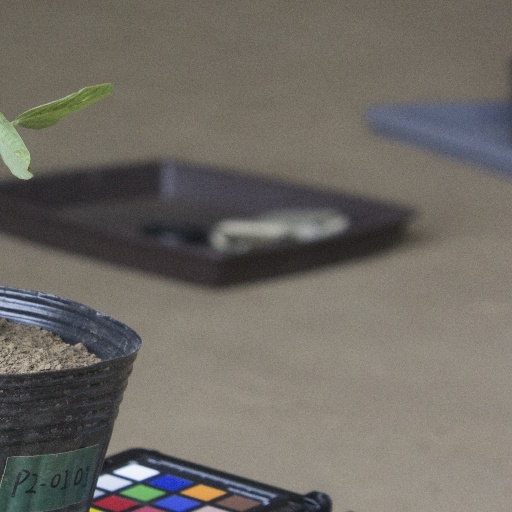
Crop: soybean